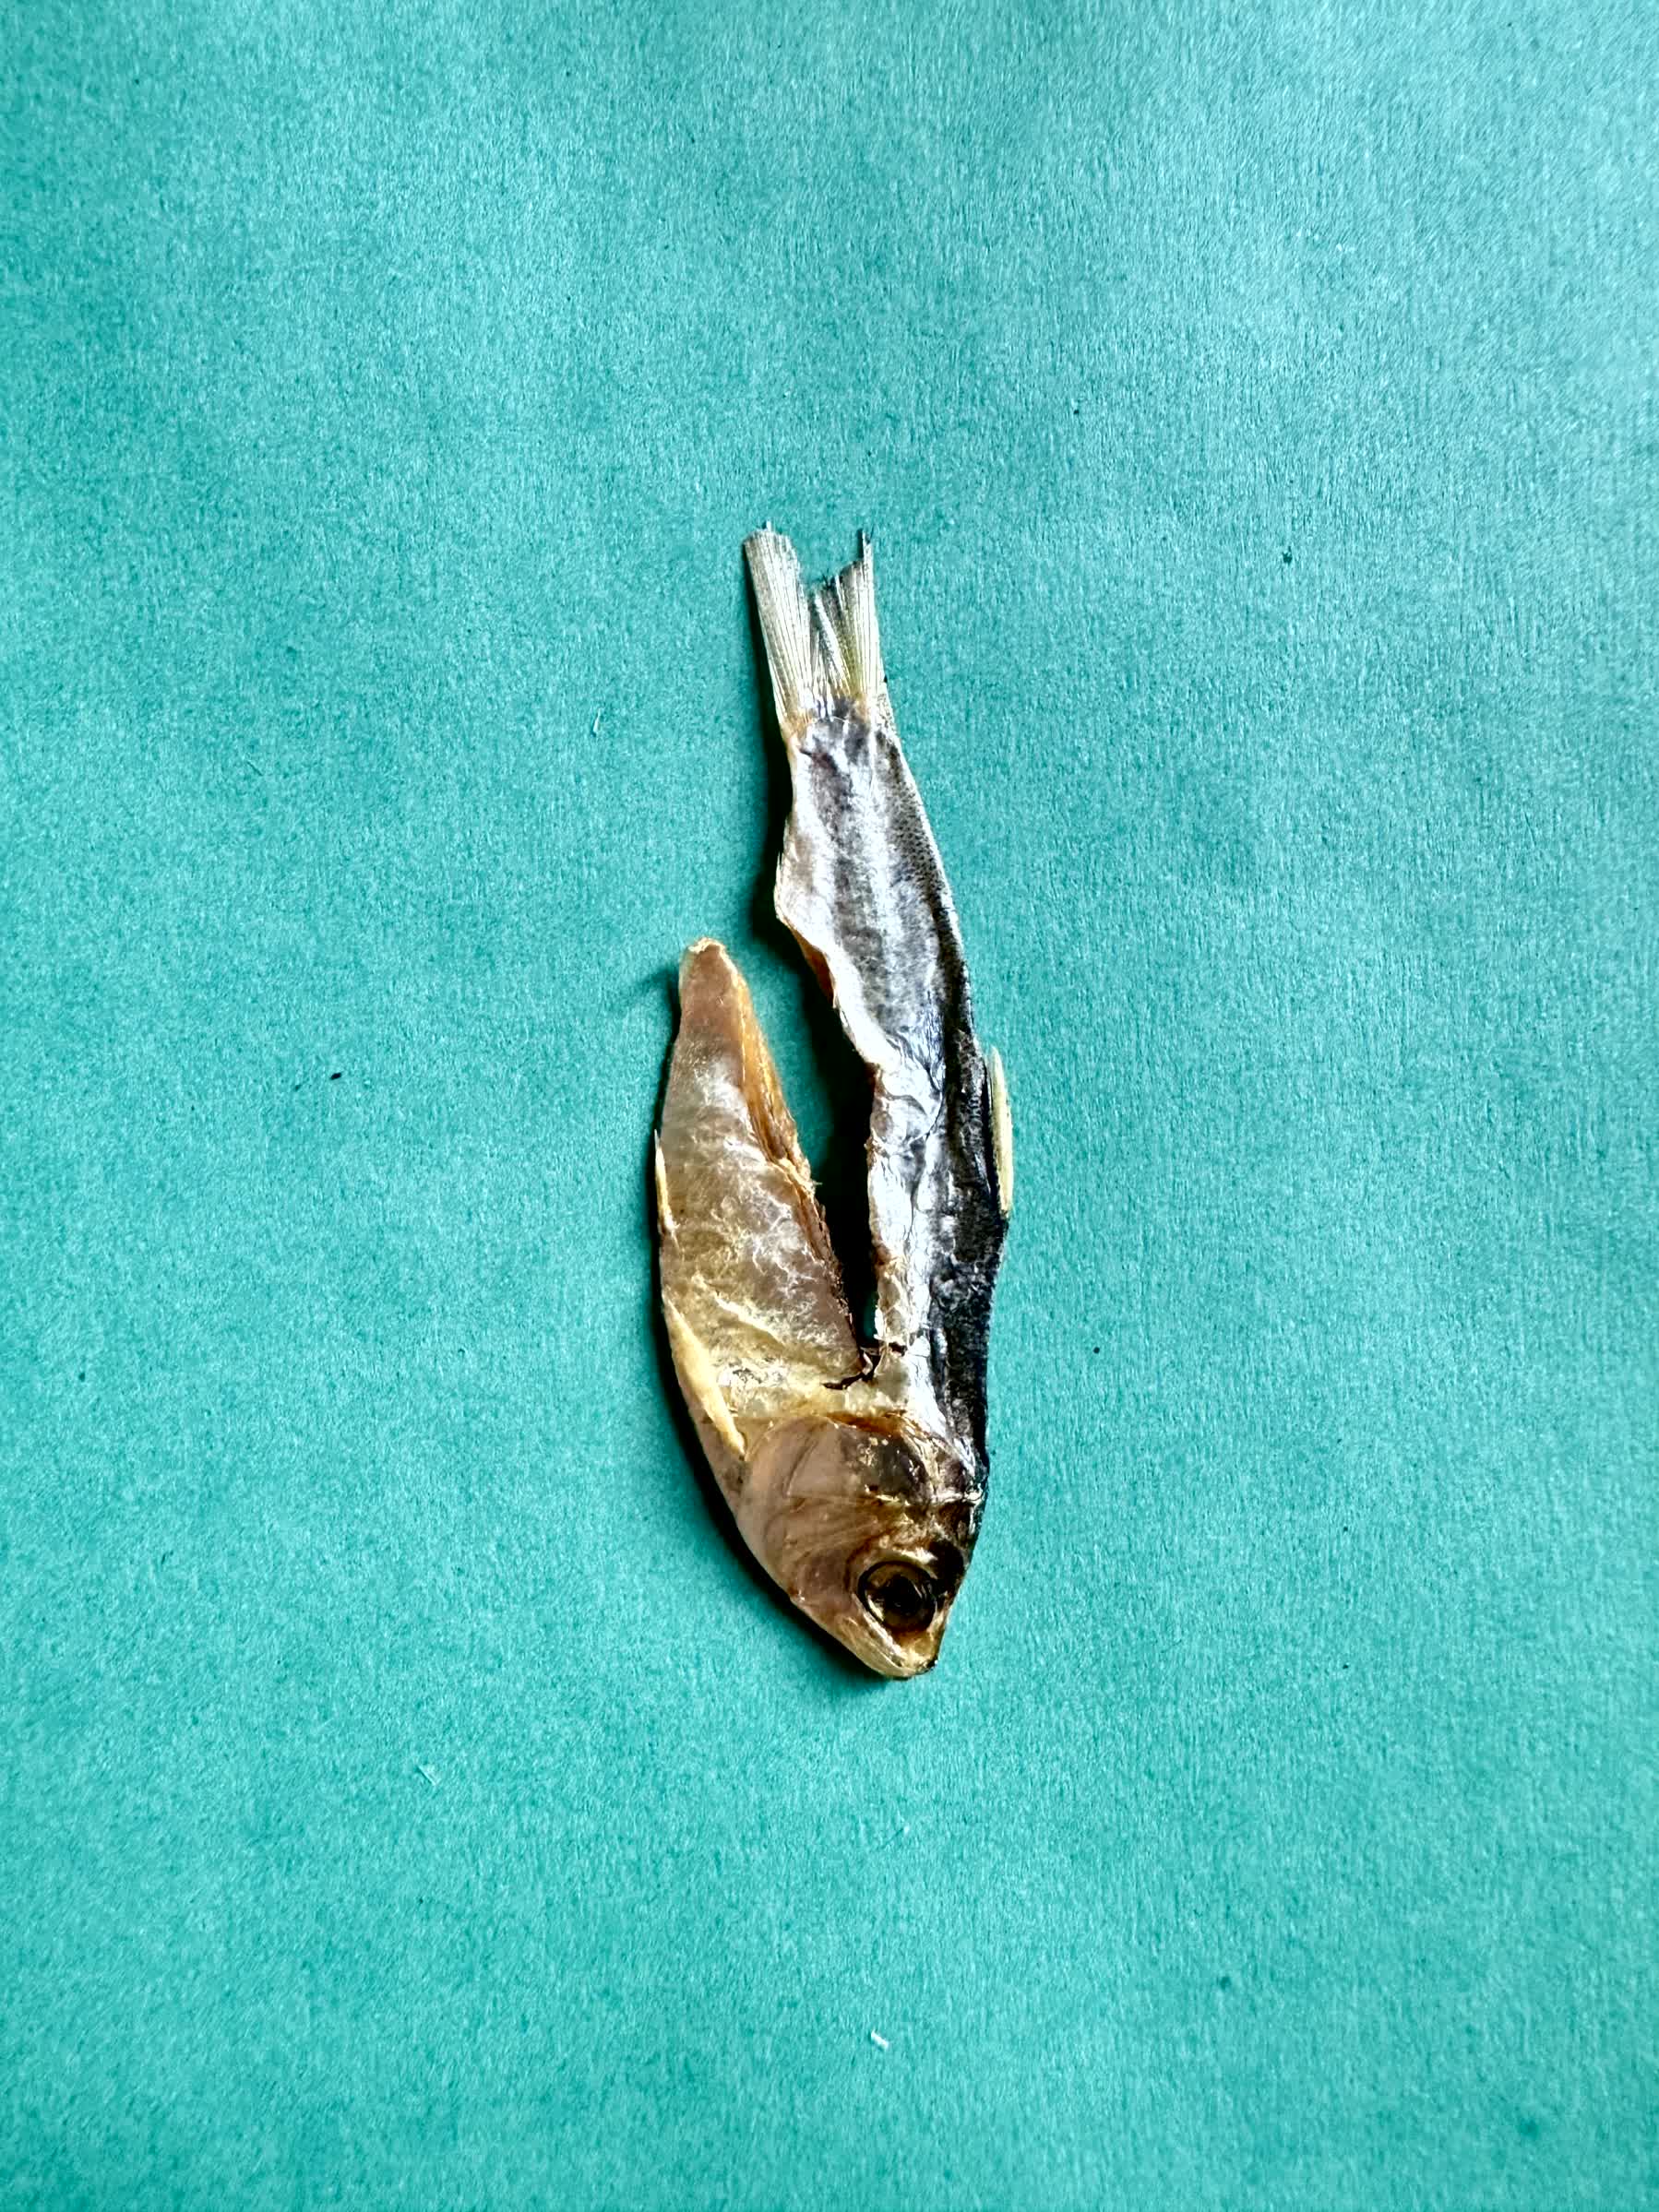
Species: Chapila